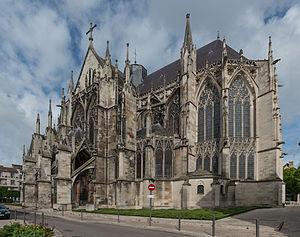
L'architecture gothique est un style architectural d'origine française qui s'est développé à partir de la seconde partie du Moyen Âge en Europe occidentale. Elle apparaît en Île-de-France et en Haute-Picardie au XIIᵉ siècle. Elle se diffuse rapidement au nord puis au sud de la Loire et en Europe jusqu'au milieu du XVIᵉ siècle et même jusqu'au XVIIᵉ siècle dans certains pays. L'esthétique gothique et ses techniques se perpétuent dans l'architecture française au-delà du XVIᵉ siècle, en pleine période classique, dans certains détails et modes de constructions. Enfin, un véritable renouveau apparaît avec la vague de l'historicisme du XIXᵉ siècle jusqu'au début du XXᵉ siècle. Le style a alors été qualifié de néo-gothique.
La basilique Saint-Urbain de Troyes est une grande église gothique située à Troyes, ville épiscopale de Champagne méridionale. Monument de référence du gothique rayonnant, Saint-Urbain est remarquable par l'unité de son style, due aux moyens exceptionnels que le pape mit au service de cette construction dans les années 1260 : l'architecture laisse toute la place aux verrières. En raison de difficultés financières, sa construction s'est interrompue et a été reprise entre le XIIIᵉ siècle et le XXᵉ siècle, où la basilique est finalement achevée.
La rue Urbain-IV est une voie située à Troyes, dans le département français de l'Aube